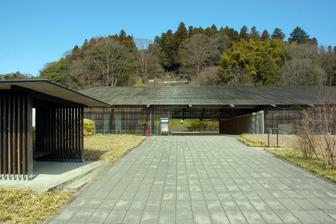
Building: Nakagawa-machi Batō Hiroshige Museum of Art
Country: Japan
Year built: 2000
Building in Tochigi Prefecture, Japan Nakagawa-machi Batō Hiroshige Museum of Art 那珂川町馬頭広重美術館 General information Address 116-9 Batō Town or city Nakagawa , Tochigi Prefecture Country Japan Coordinates 36°44′21″N 140°10′16″E / 36.739131°N 140.170986°E / 36.739131; 140.170986 Opened 2000 Technical details Floor count 1 Floor area 1,962.43 square metres (21,123.4 sq ft) Design and construction Architect(s) Kuma Kengo Website Official website Nakagawa-machi Batō Hiroshige Museum of Art ( 那珂川町馬頭広重美術館 , Nakagawa-machi Batō Hiroshige Bijutsukan ) opened in the Batō area of Nakagawa , Tochigi Prefecture , Japan, in 2000. In a prize-winning building designed by Kuma Kengo , the museum's collection includes nikuhitsu-ga by Hiroshige , woodblock prints of the Utagawa school , Meiji-period prints by Kobayashi Kiyochika , and works by Kawamura Kiyoo . See also Tochigi Prefectural Museum of Fine Arts References